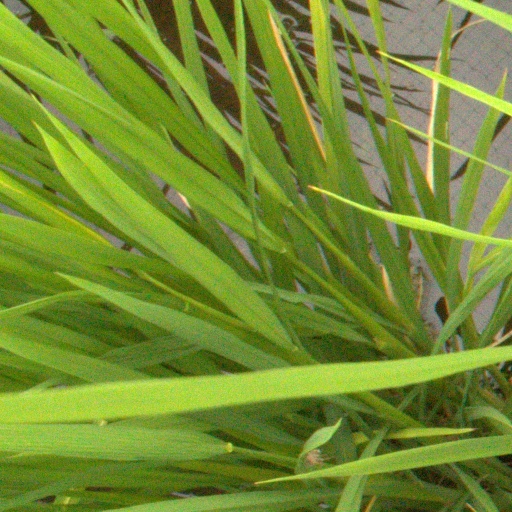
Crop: rice